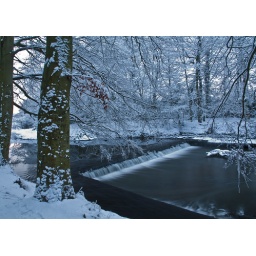
White cart water near pollok house glasgow